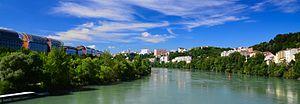
Vue depuis la passerelle de la paix à Caluire
Cet article dresse une liste des ponts et passerelles de Lyon sur le Rhône et la Saône, ordonnés d'amont en aval.